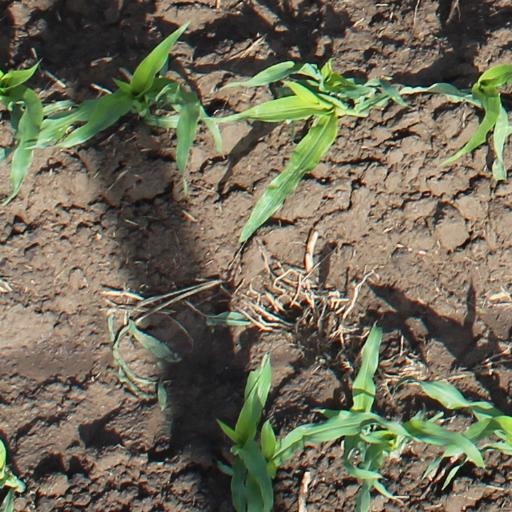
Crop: maize; corn